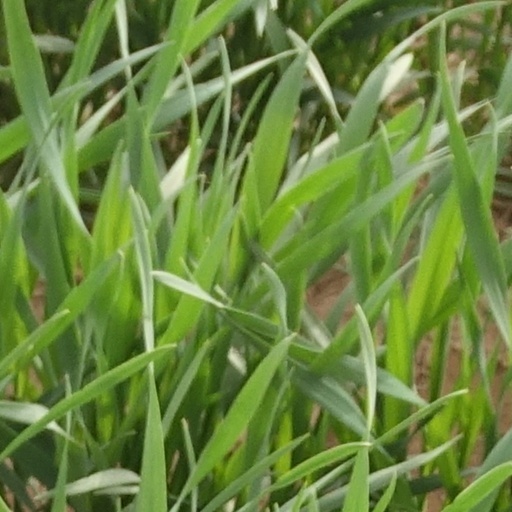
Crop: wheat